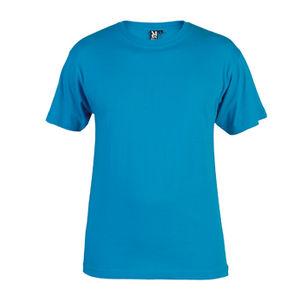
Un haut ou haut de vêtement est un vêtement pour la moitié haute du corps.